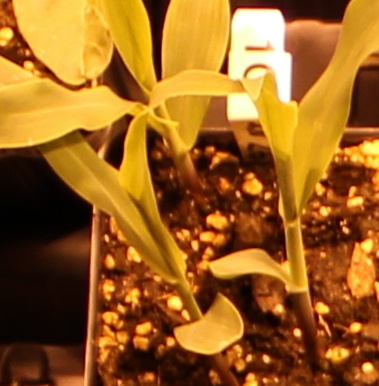
Label: Corn